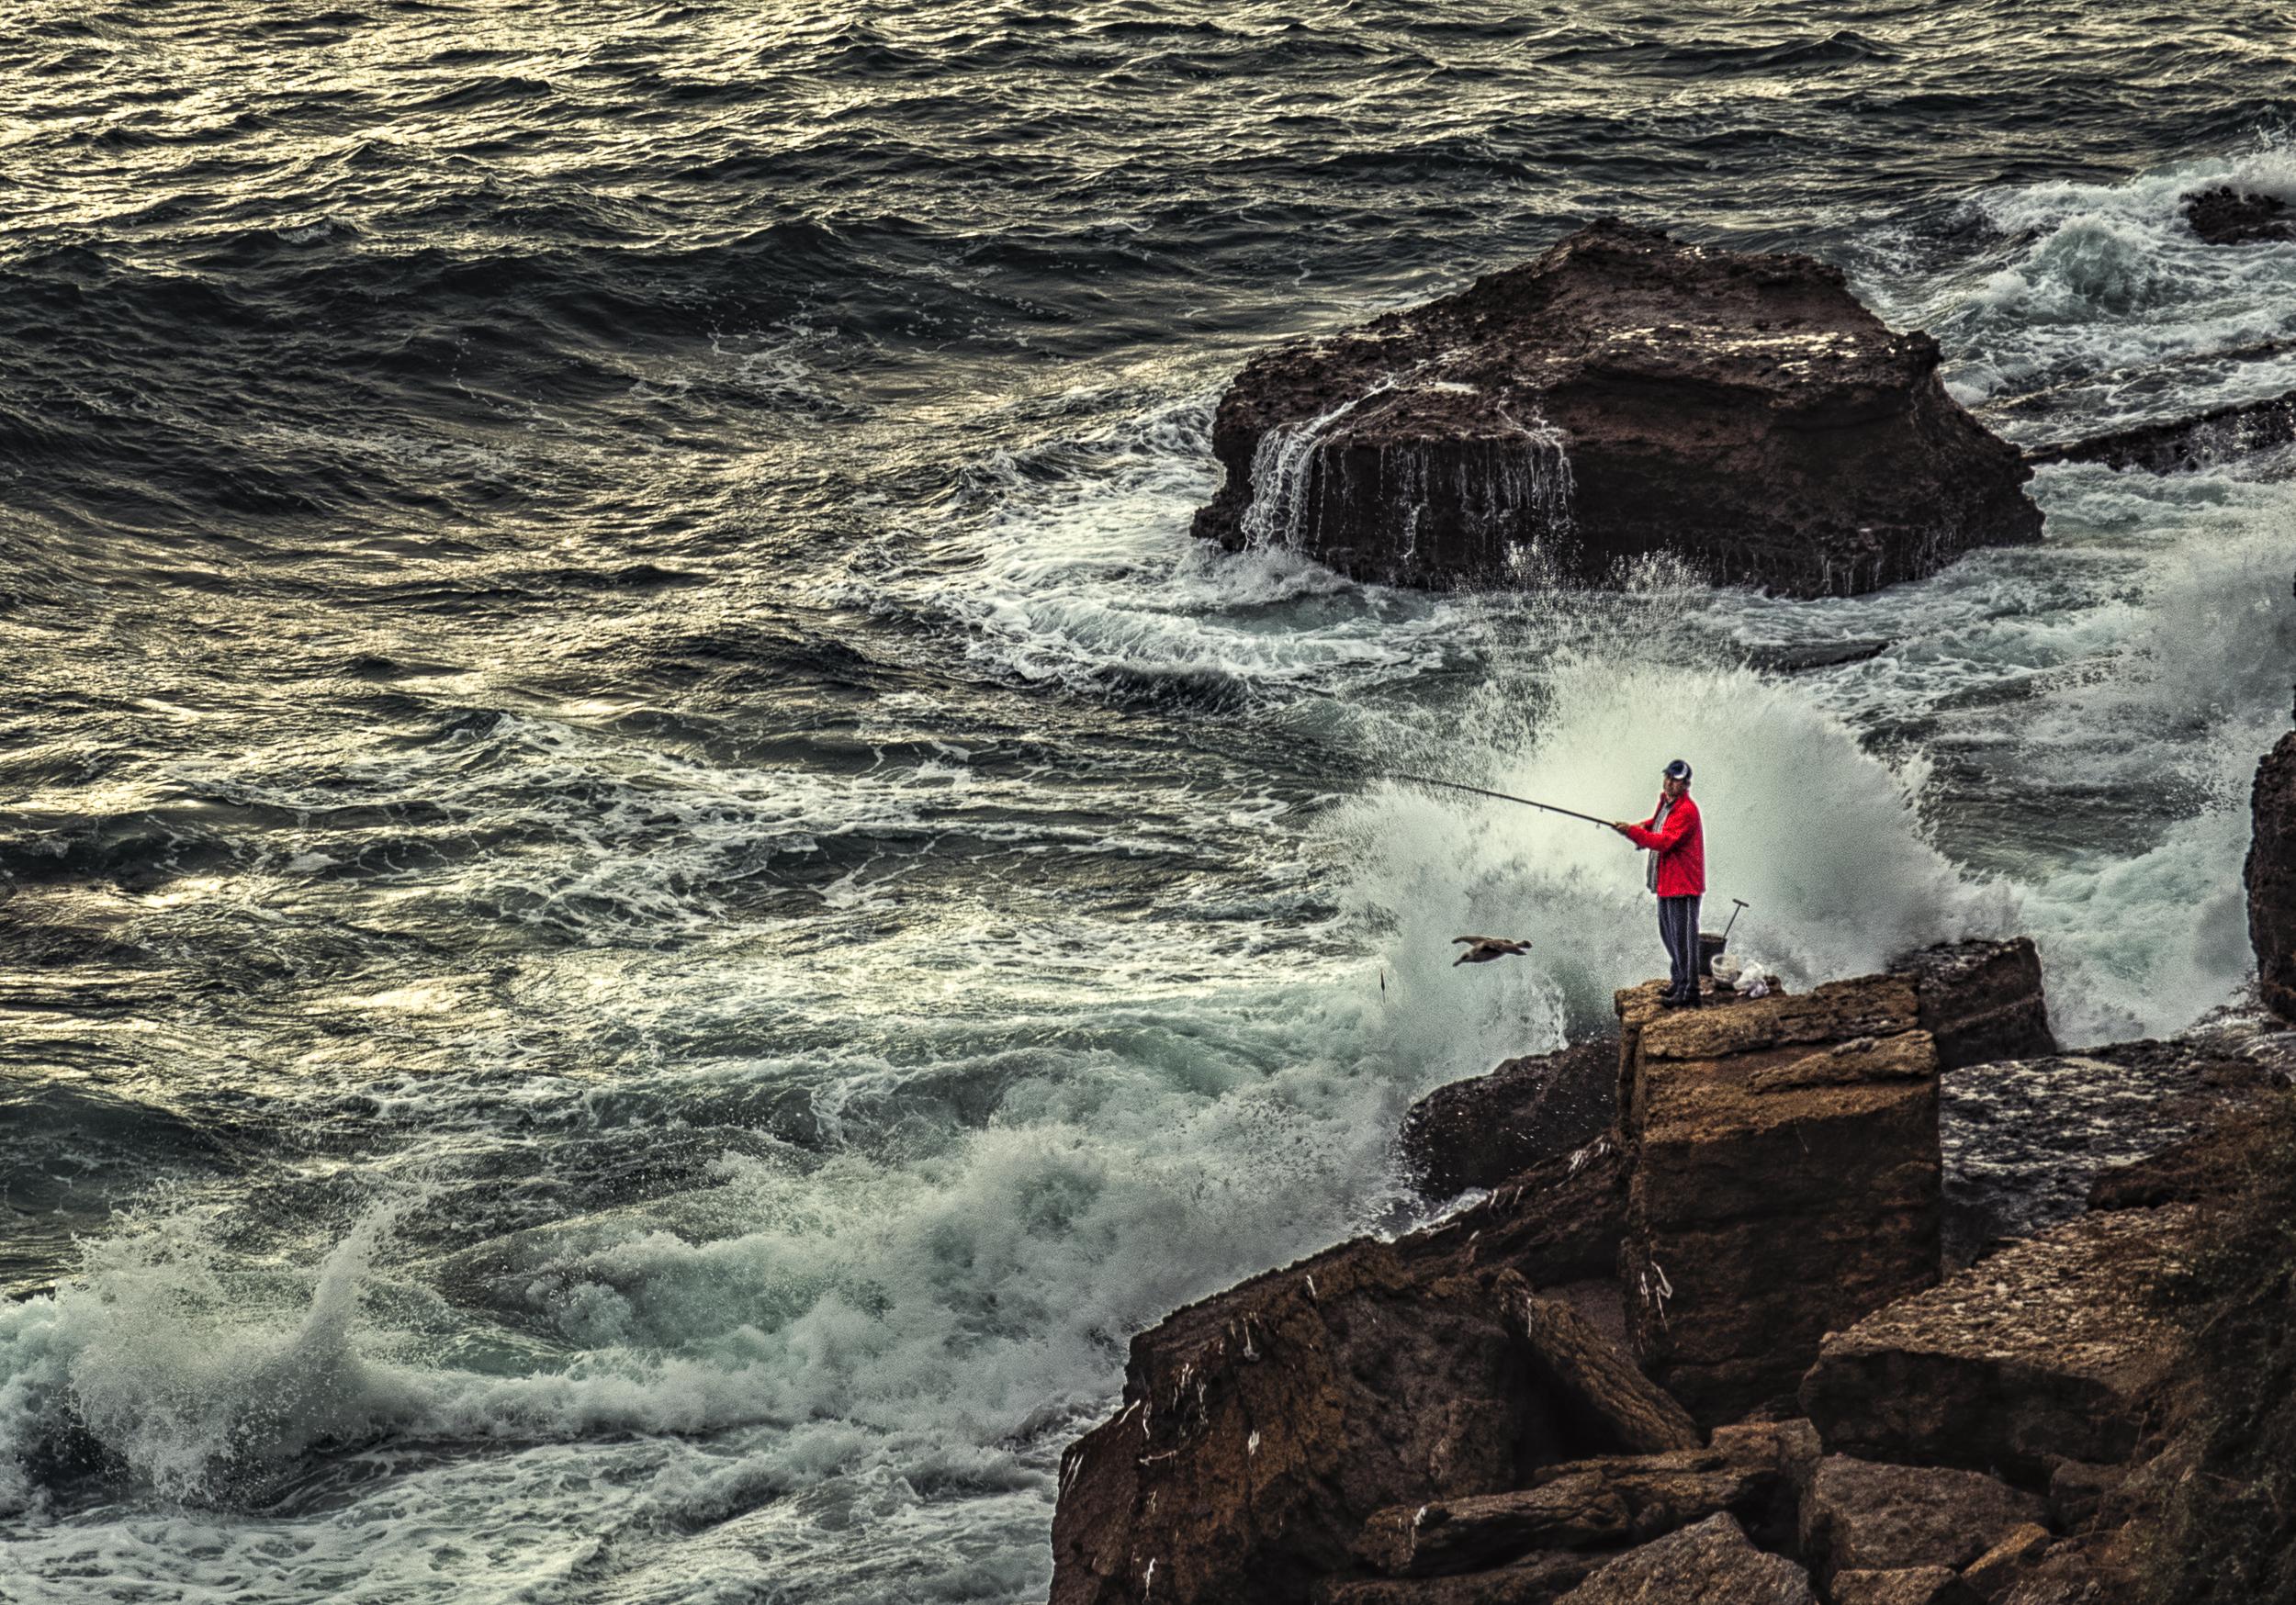
beach, sea, coast, water, nature, rock, ocean, shore, wave, alone, cliff, europe, cove, bay, rapid, nikon, terrain, body of water, mer, rouge, nikkor, d750, yann, coeuru, cape, c uruyann, p che, wind wave